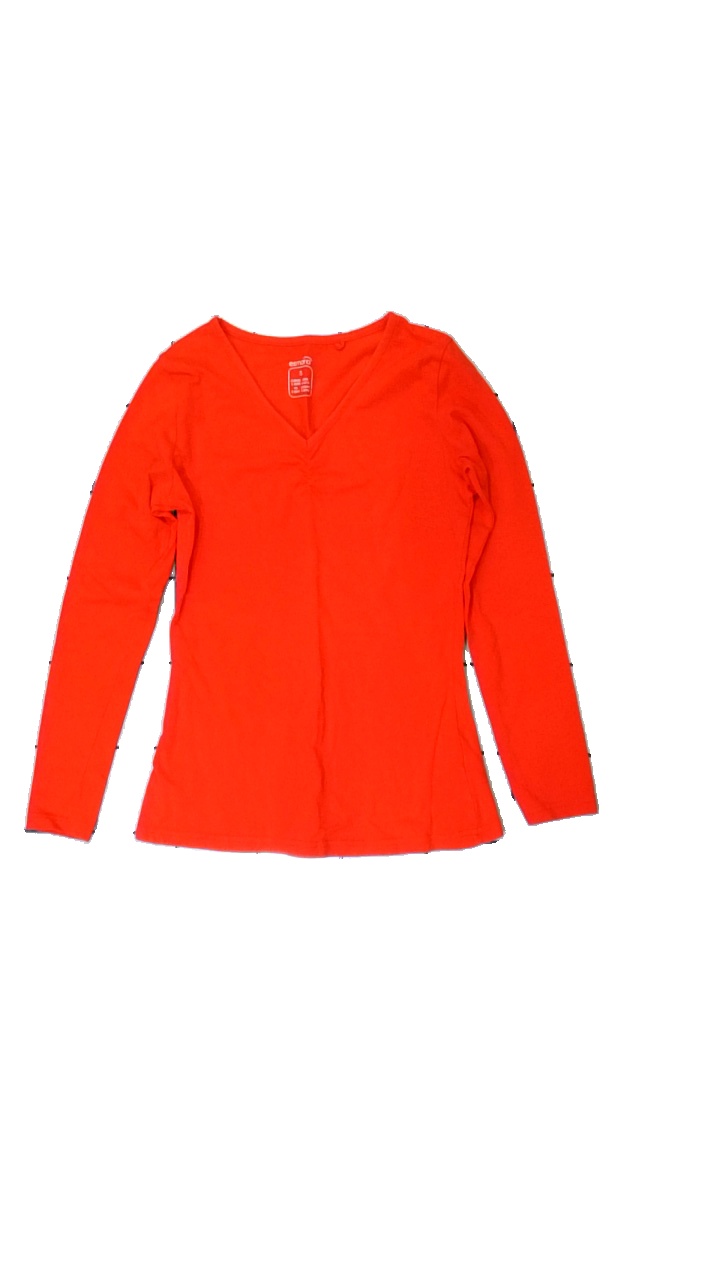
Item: Top (Ladies)
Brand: Esmara (lidl)
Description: röd långärmad tröja med lite fläck på armen
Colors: Blue
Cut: Regular
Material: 100% cotton
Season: All
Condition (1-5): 4
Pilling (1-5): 5
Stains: Minor
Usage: Reuse
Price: <50